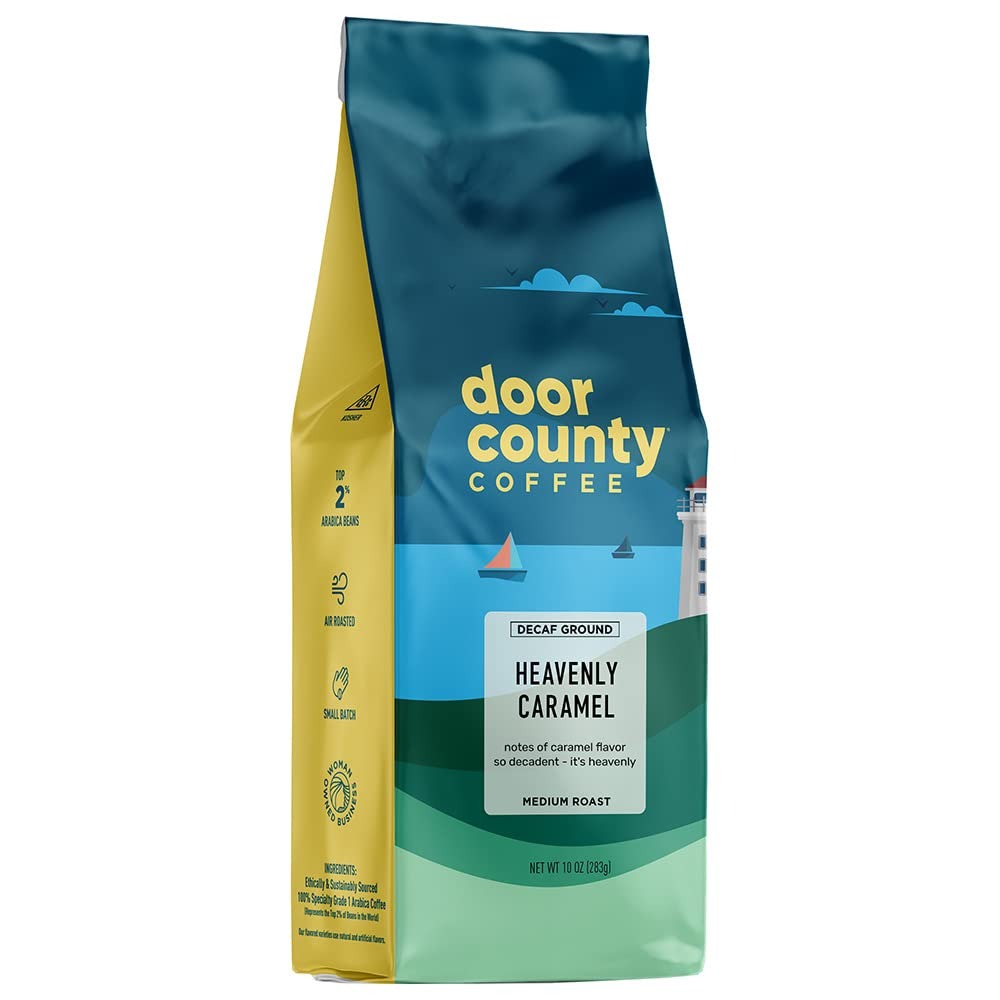
Item Name: Door County Coffee Heavenly Caramel Decaf Flavored Coffee | 10oz Bag | Ground Coffee Medium Roast | 100% Arabica Coffee | Heavenly Caramel Decaf
Bullet Point 1: WEEKS SUPPLY OF COFFEE: Includes one 10 oz bag of flavored ground coffee to make about 7 pots of gourmet coffee in a drip style, regular coffee brewer.
Bullet Point 2: TOP SOURCED: We use only Specialty Class 1 Arabica coffee beans to make our flavored coffee ground medium roast, the top 2% of the coffee beans grown in the world!
Bullet Point 3: AIR ROASTED: Located in Door County, Wisconsin, Door County Coffee is a small, family-owned business, roasting every gourmet coffee bean to perfection, and to the same degree every single time using Hot Air Roasting in Fluidized Air Bed Roasters. This specialized and unique process suspends the beans in hot air to be sure they are moving at all times and roast evenly.
Bullet Point 4: GUILT FREE TREAT: All of our specialty coffees can be enjoyed guilt-free. They are keto friendly with no dairy or gluten and contain 0 grams of sugar, fat, and carbs per 6 oz serving!
Bullet Point 5: READY TO BREW: No matter how you brew it, our medium roast ground coffee is perfectly ground to be ideal for a variety of coffee brewing methods, including traditional drip brewer, french press, or cold brew.
Product Description: A LITTLE PIECE OF HEAVEN! The caramel notes of this ground, flavored, decaf coffee are truly otherworldly. Inspired by the decadence of hand-crafted caramels – our medium roast lets the sweet, buttery, caramel flavors enrich your mind, body, and soul. coffee, door county, door county coffee, coffee beverages, craft coffee, coffee roaster, coffee beans, whole bean coffee, coffee ground, gourmet coffee, small-batch coffee, coffee bag, coffee grounds, flavored coffee ground, coffee flavored, flavored coffee, medium roast coffee, ground coffee, keto coffee, coffee gifts, ground coffee medium roast, coffee gift basket, coffee gift set, coffee gift, coffee flavoring, coffee beans whole beans, coffee flavoring, medium roast coffee beans, flavored coffee beans, medium roast ground coffee, coffee flavor, coffee flavors, coffee flavored, ground flavored coffee Door County Flavored Coffees are a great gift for anyone who loves: ground coffee medium roast, flavored coffee ground, flavored ground coffee, ground coffee flavored, medium roast coffee, gourmet coffee, coffee ground medium roast, medium roast ground coffee, specialty coffee, arabica coffee ground, ground flavored coffee, keto coffee, sugar free coffee, coffee beverages, craft coffee, coffee roaster, coffee beans, whole bean coffee, small-batch coffee, coffee bag, roast coffee, ground coffee, coffee gifts, ground coffee medium roast, coffee gift basket, coffee gift set, coffee gift, coffee flavoring, coffee beans whole beans, coffee flavoring, medium roast coffee beans, flavored coffee beans, lovers gift ideas, coffee gifts for coffee lovers, gifts for coffee lovers, coffee lover gifts.
Value: 10.0
Unit: Ounce

Price: 24.67